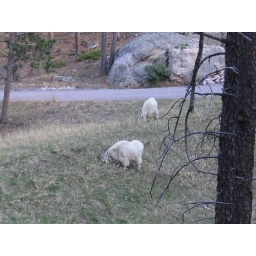
Wooly mountain sheep hanging out near the base of Mount Rushmore.